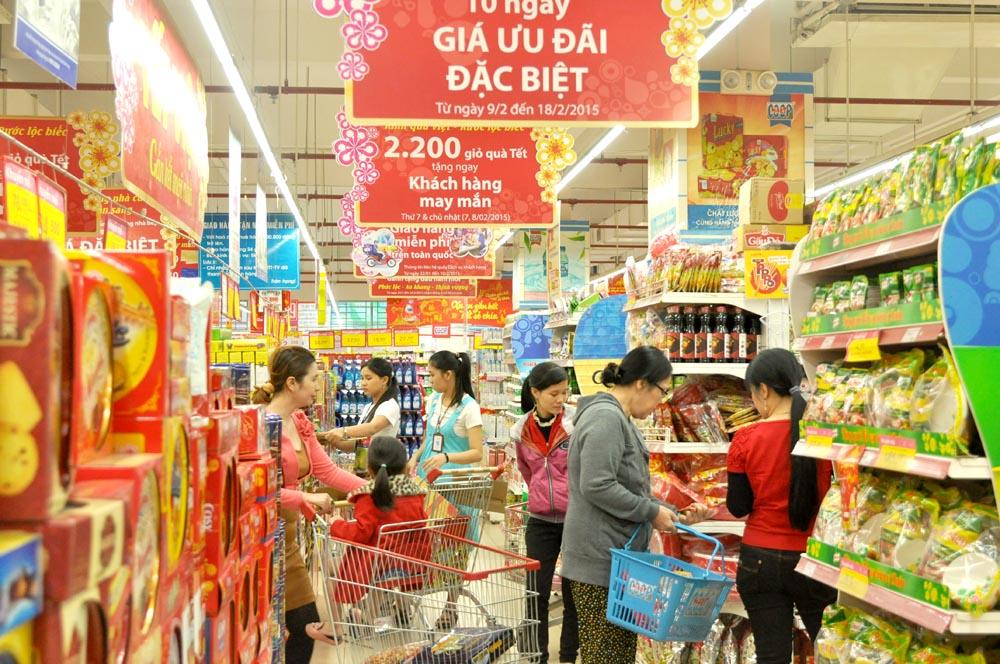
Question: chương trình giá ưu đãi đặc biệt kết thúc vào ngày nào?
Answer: chưng trình kết thúc vào ngày 18/2/2015